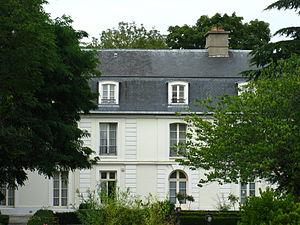
Photographie du château du Rancy à Bonneuil-sur-Marne (94) depuis la rue Paul-Vaillant-Couturier This building is indexed in the Base Mérimée, a database of architectural heritage maintained by the French Ministry of Culture,
Le château du Rancy est situé dans la commune de Bonneuil-sur-Marne dans le département du Val-de-Marne en France.
Cet article recense les monuments historiques du Val-de-Marne, en France.
Bonneuil-sur-Marne est une commune française située dans le département du Val-de-Marne en région Île-de-France. Ses habitants s'appellent les Bonneuillois.